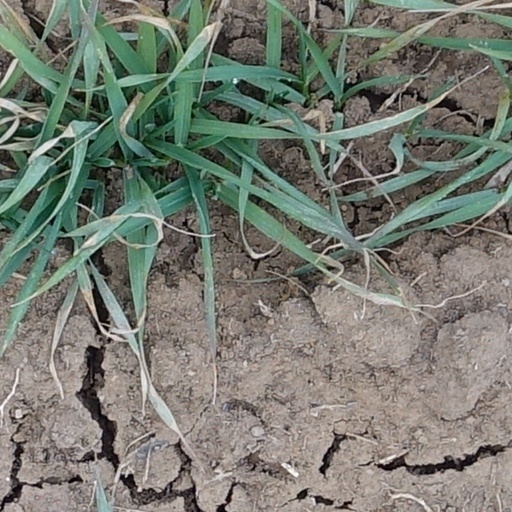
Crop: wheat